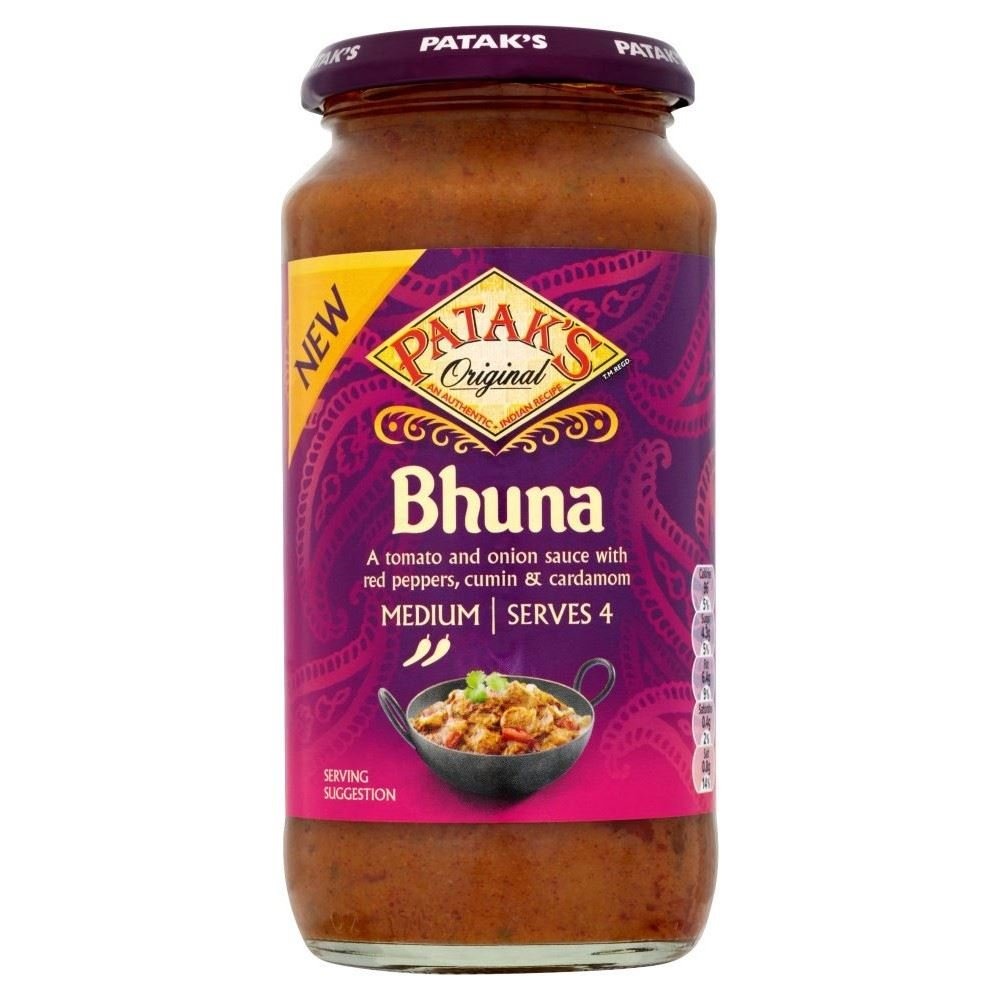
Item Name: Patak's Cooking Sauce - Bhuna (450g) - Pack of 2
Value: 2.0
Unit: Count

Price: 21.33